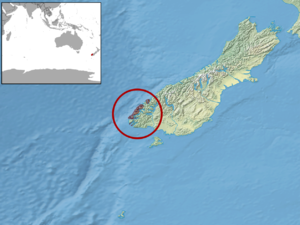
Oligosoma acrinasum est une espèce de sauriens de la famille des Scincidae.